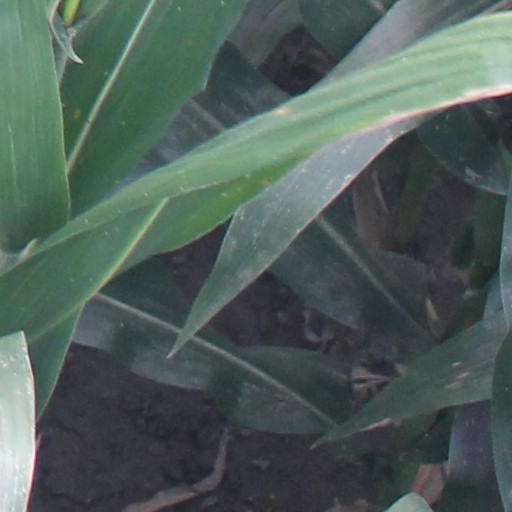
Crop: maize; corn